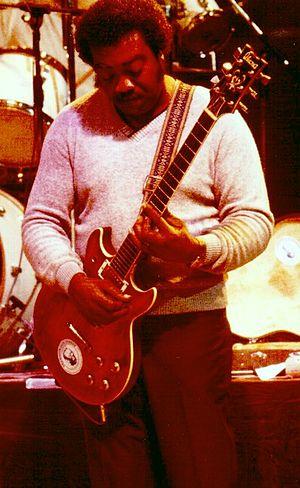
Le guitariste et chanteur de blues/R&amp
Nancy Jazz Pulsations ou plus communément NJP est un festival de jazz et de musiques actuelles se déroulant durant la première quinzaine d'octobre à Nancy et dans différentes salles en Lorraine.